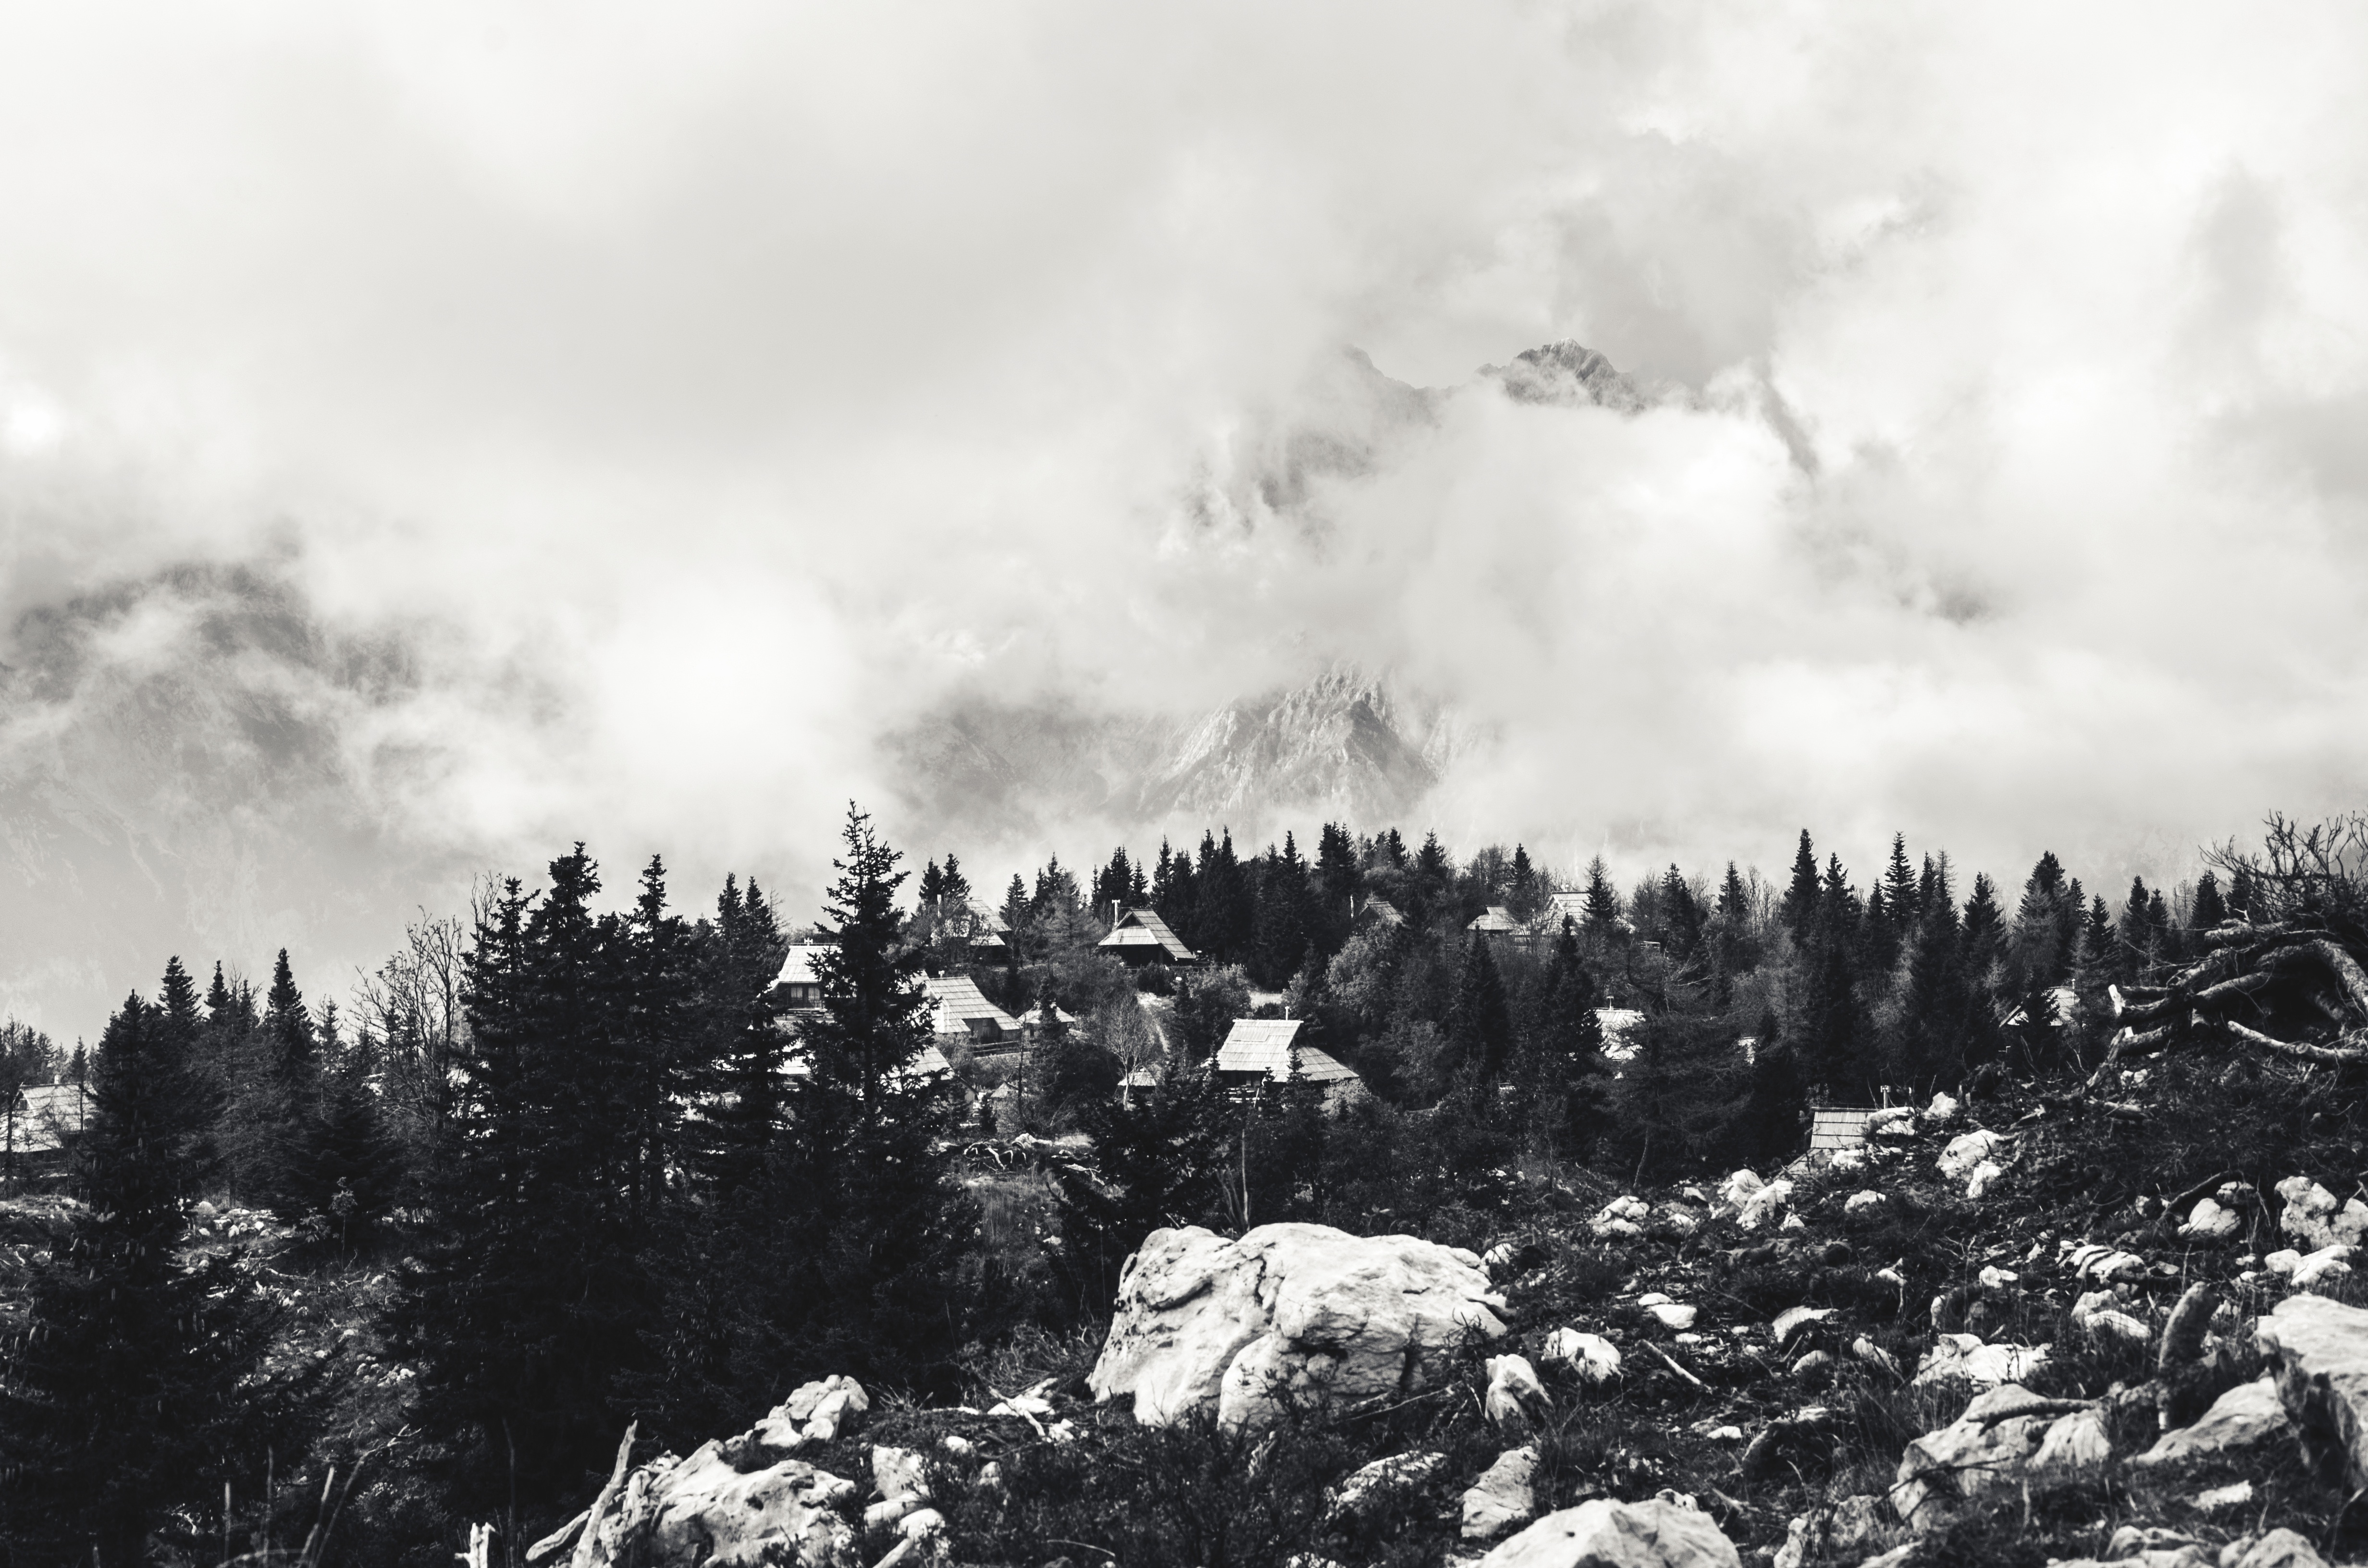
tree, nature, forest, mountain, snow, winter, cloud, black and white, sky, photography, mountain range, weather, monochrome, monochrome photography, atmospheric phenomenon, mountainous landforms